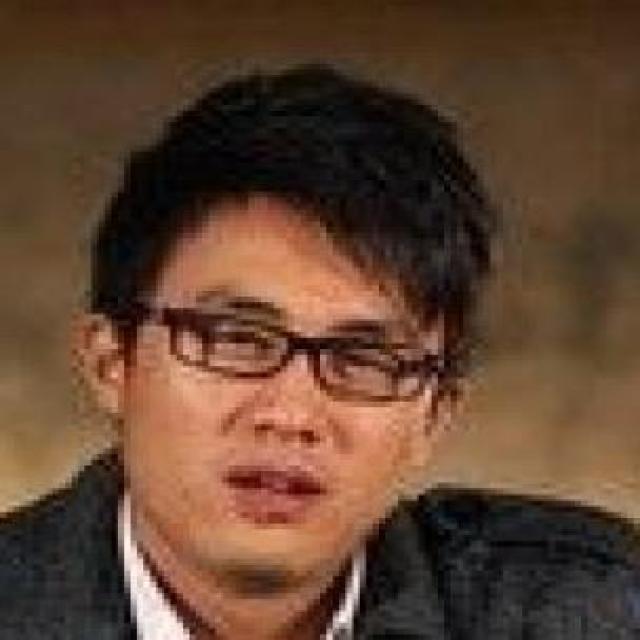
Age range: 21-44